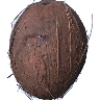
Label: cocos